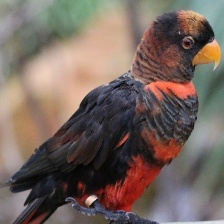
Species: DUSKY LORY
Scientific name: PSEUDEOS FUSCATA
ImageNet parent category: lorikeet